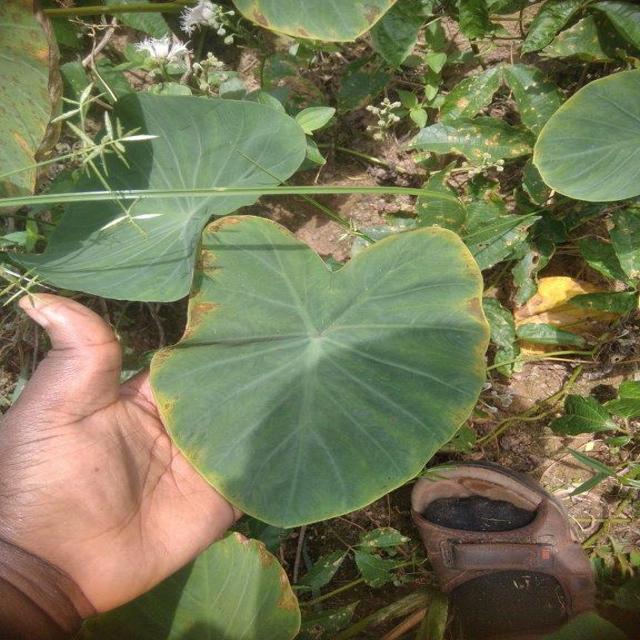
Label: Mid_Blight